Gorget

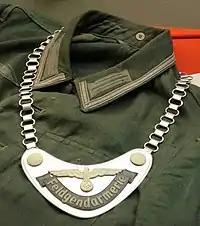
German military police gorget from World War II

During the 18th and early 19th centuries, crescent-shaped gorgets of silver or silver gilt were worn by officers, mainly infantry, in most European armies, as a badge of rank and an indication that they were on duty. These last vestiges of armour were much smaller (usually about in width) than their Medieval predecessors and were suspended by cords, chains or ribbons. In the British service they carried the Royal coat of arms until 1796 and thereafter the Royal Cypher. During the reign of Napoleon I, the French ones carried often a design with the imperial eagle, the regimental number, a hunting horn or a flaming grenade, but non-regulation designs were not uncommon.